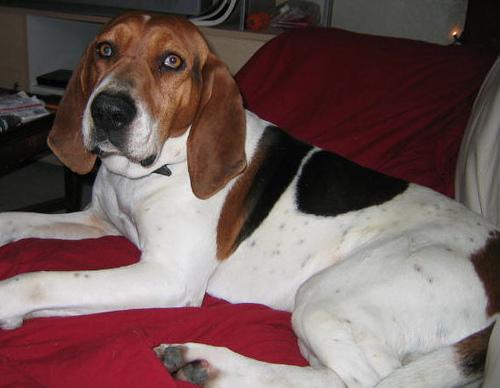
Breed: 216-n000063-Walker_hound